1991 Chicago Marathon

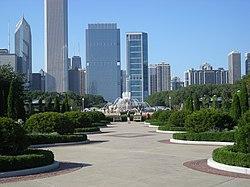
Path with hedges on either side, with a fountain and skyscrapers in the distance.

The 1991 Chicago Marathon was run without a title sponsor. The 1990 race had been sponsored by G. Heileman Brewing Company, but the race organizers decided they wanted the race to be known as the Chicago Marathon. As a result, the prize money was reduced from $30,000 in 1990 to $7,500 in 1991, plus two free airline tickets. The lack of prize money affected the quality of athletes that participated in the event, with the Chicago Tribune saying that the 1991 race had the weakest field since 1981.